Kaan Tangöze

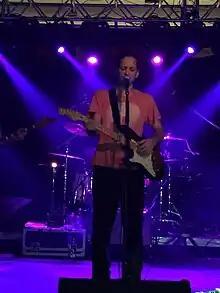
Kaan Tangöze in Diyarbakır, 2015.

Kaan Tangöze (born September 5, 1973) is a Turkish musician. He is the left-handed lead vocalist and guitarist of the Turkish rock band Duman. He graduated from Bilkent University, Department of Tourism and Hotel Management. He has a master's degree in economics from Seattle University in the United States.